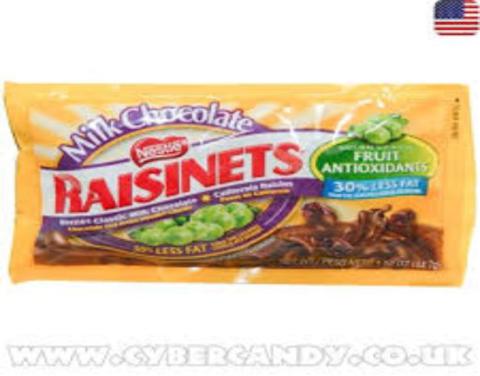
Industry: Food